Imaginary Landscape No. 1

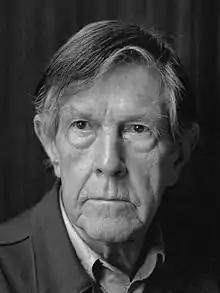
John Cage (1988)

Imaginary Landscape No. 1 is a composition for records of constant and variable frequency, large chinese cymbal and string piano by American composer John Cage and the first in the series of Imaginary Landscapes. It was composed in 1939.